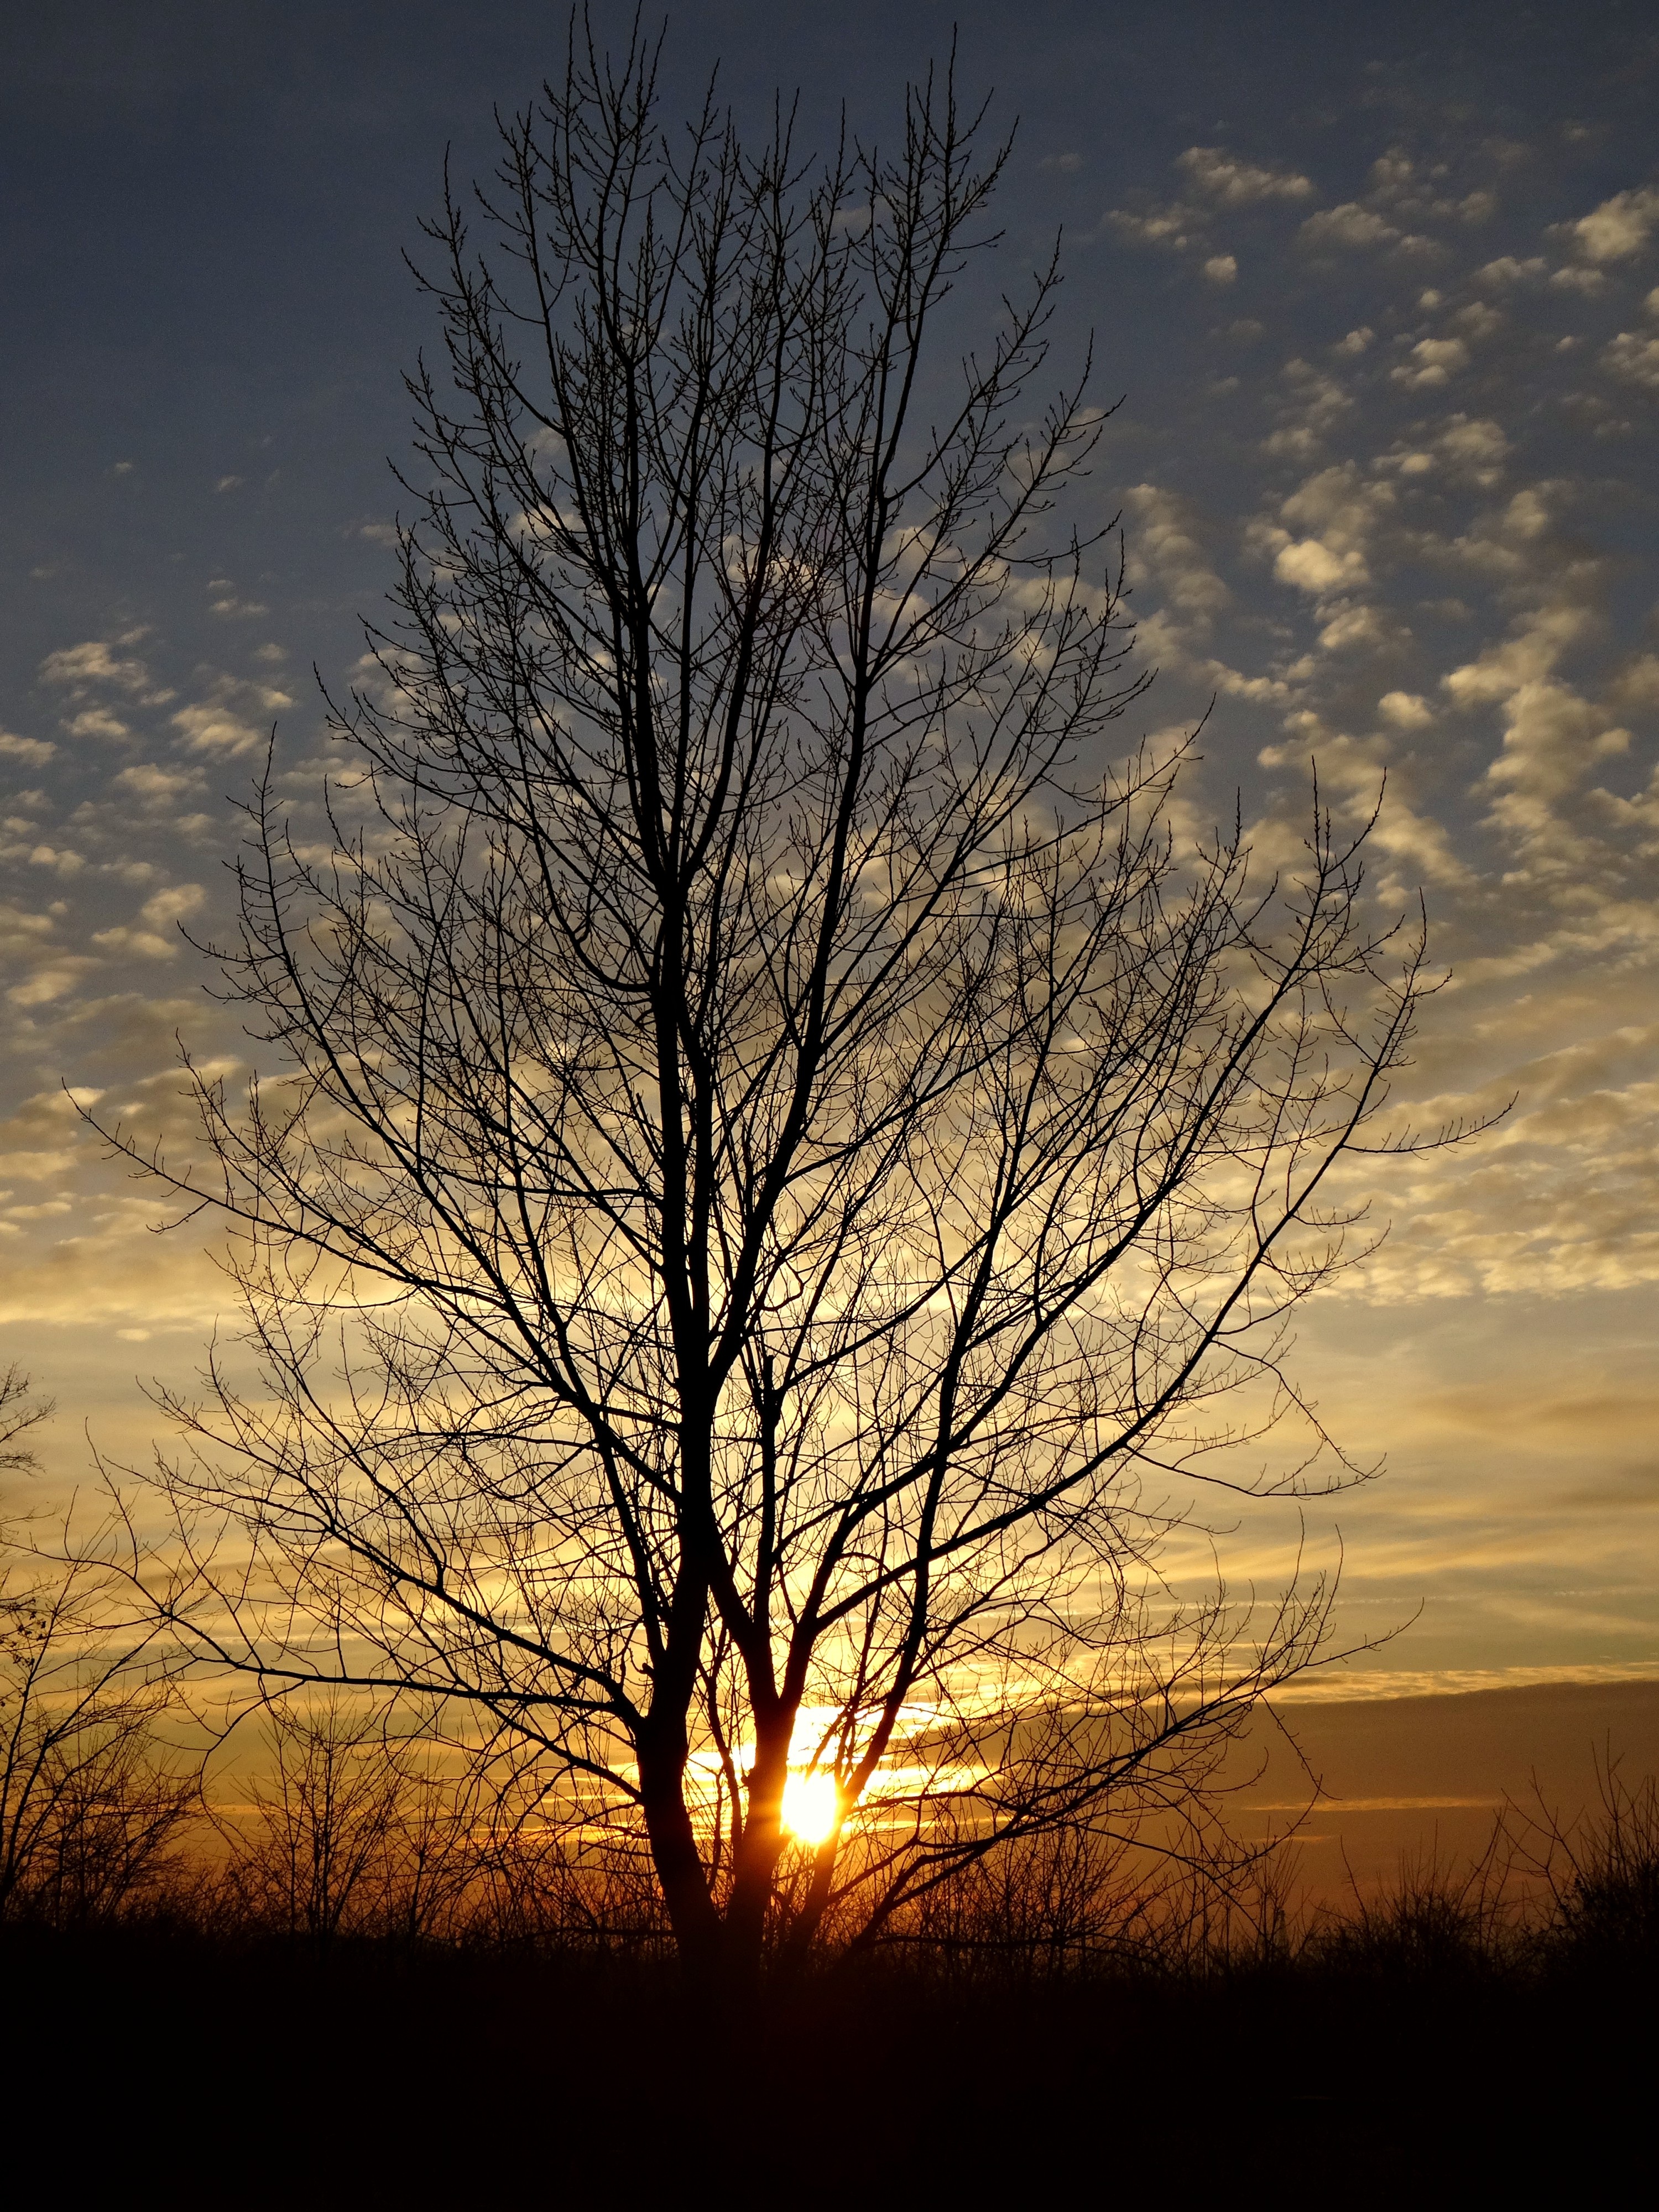
landscape, tree, nature, horizon, branch, winter, cloud, plant, sky, sun, sunrise, sunset, field, prairie, sunlight, morning, dawn, atmosphere, dusk, evening, scenery, beauty, afterglow, orange sky, the backlight, atmospheric phenomenon, woody plant, red sky at morning